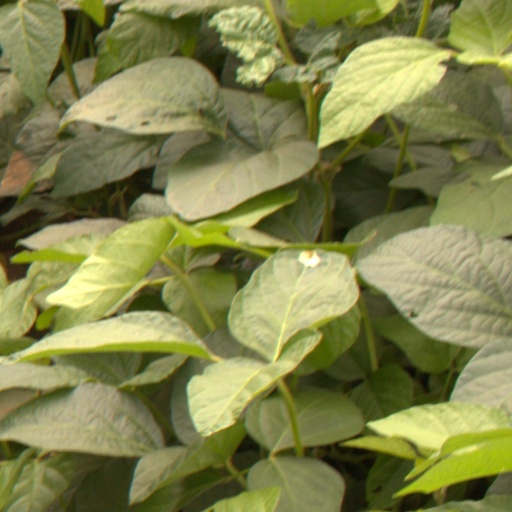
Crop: soybean